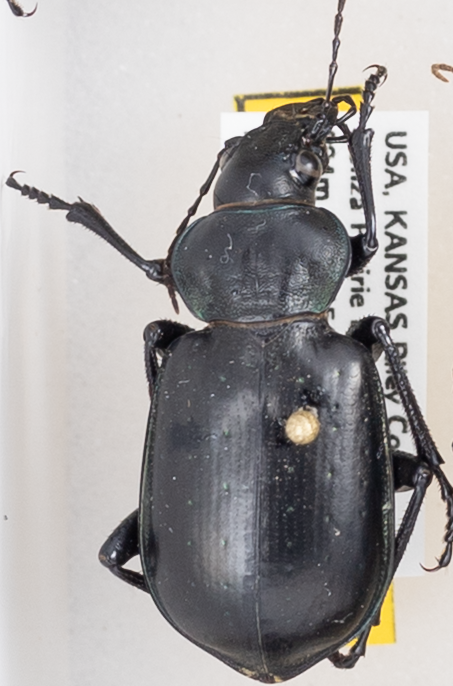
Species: Calosoma affine
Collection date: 2019-06-05
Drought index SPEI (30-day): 1.608
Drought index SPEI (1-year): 1.498
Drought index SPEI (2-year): -0.086